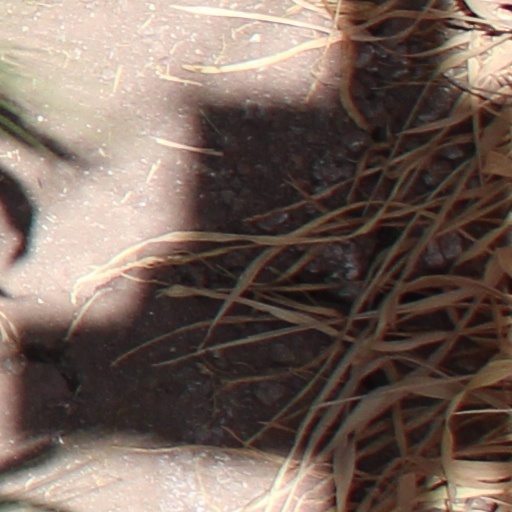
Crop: wheat